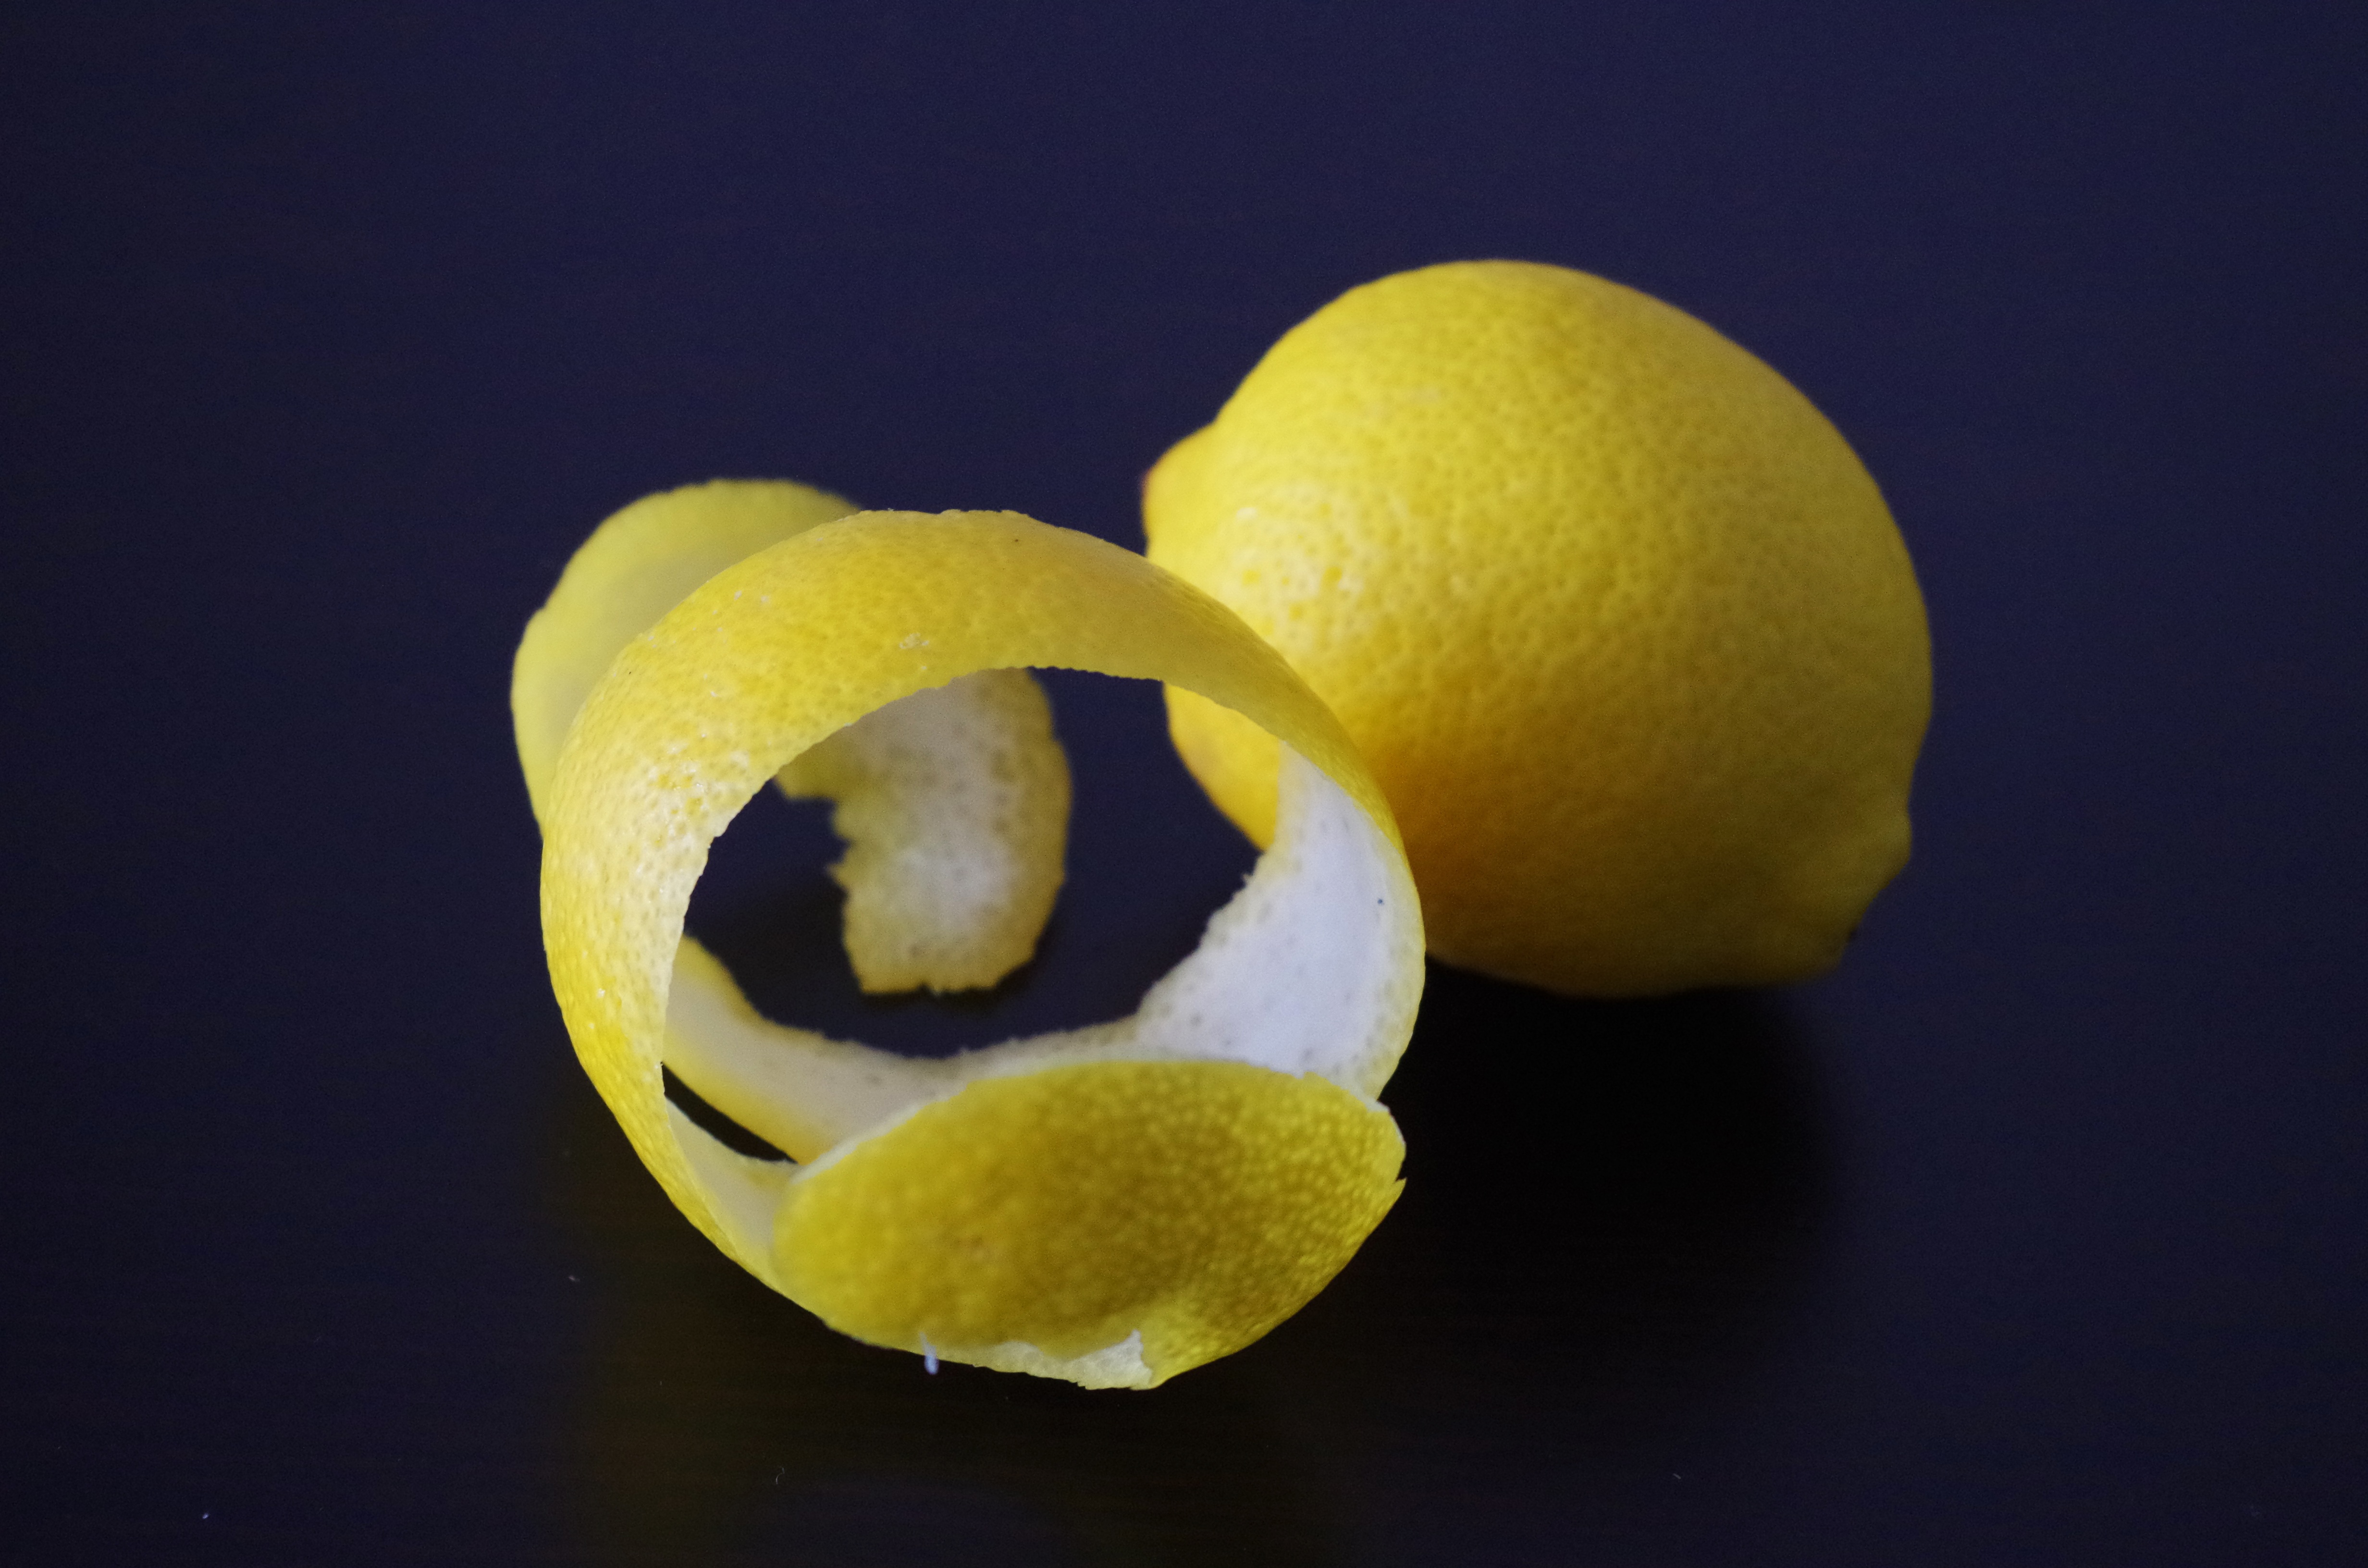
plant, photography, fruit, flower, petal, pollen, food, produce, color, yellow, lemon, close up, ball, citrus, macro photography, flowering plant, land plant, lemon peel, peeled citrus